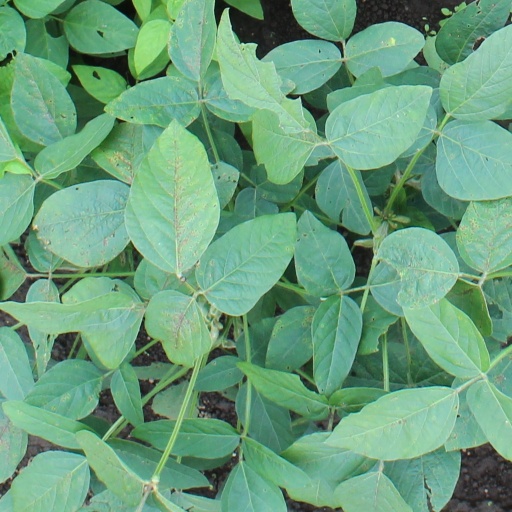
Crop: soybean